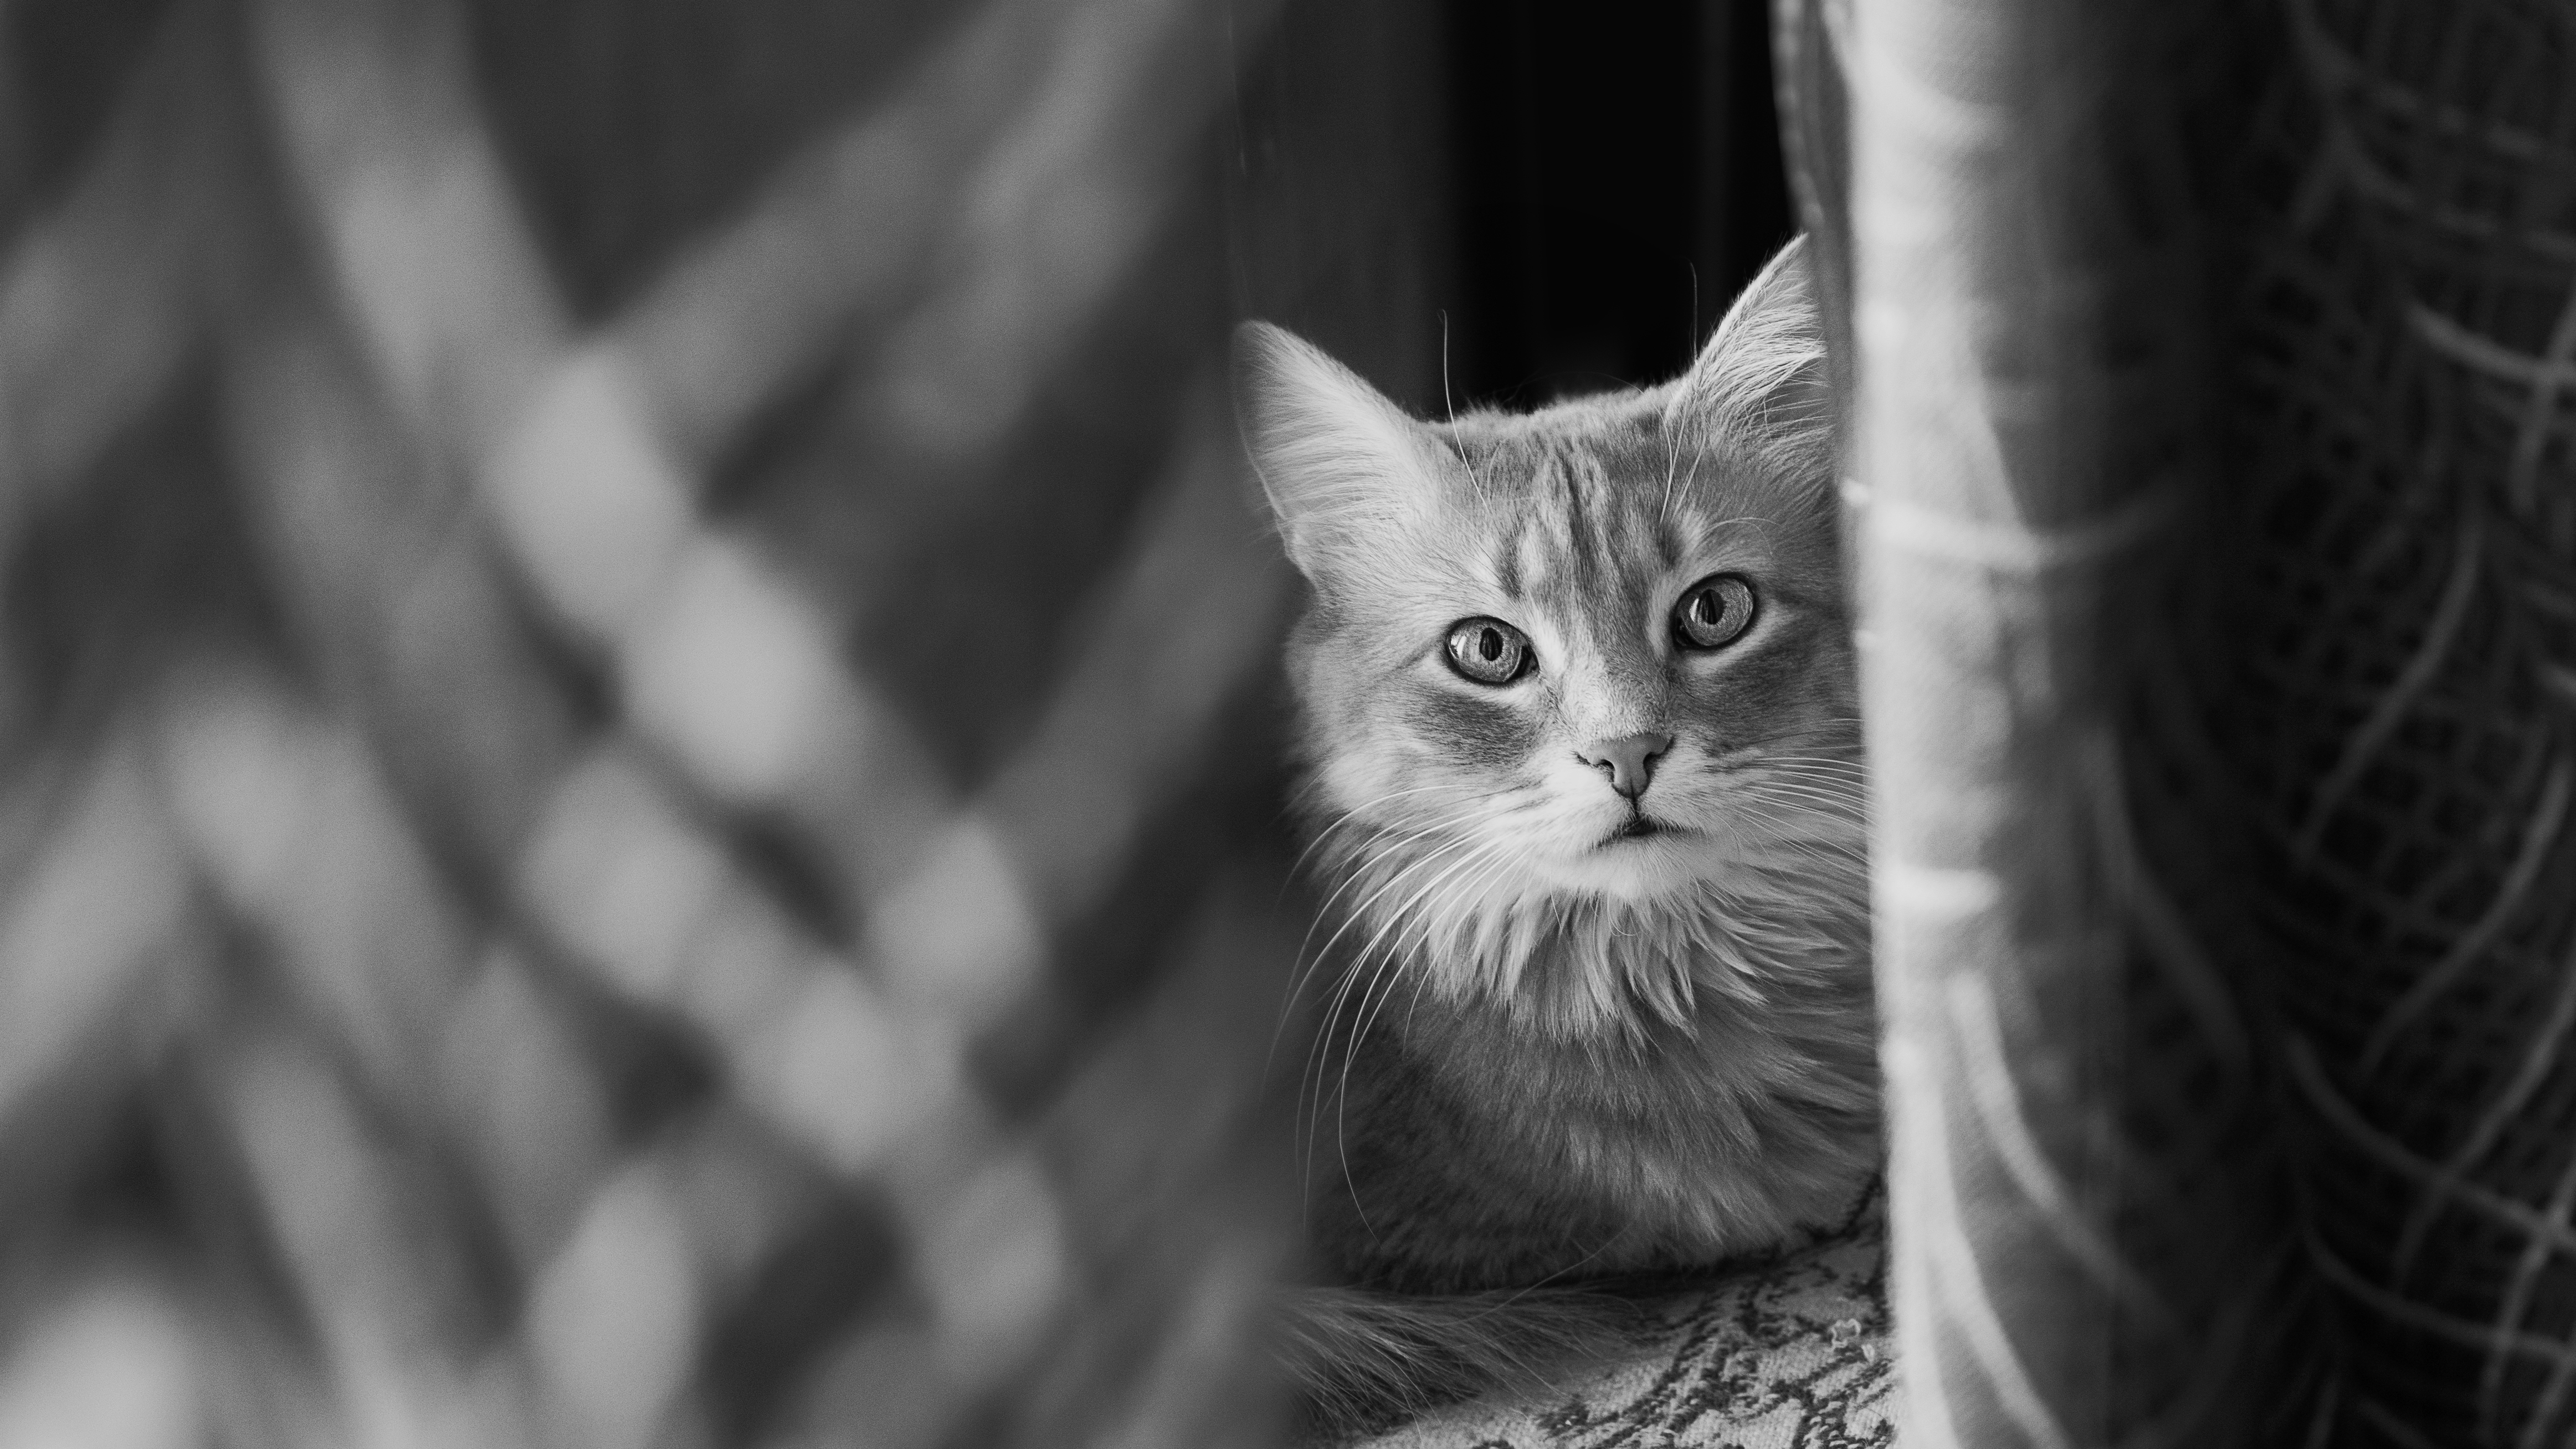
cat, photo, black, white, whiskers, small to medium sized cats, black and white, felidae, tabby cat, monochrome photography, monochrome, eye, domestic short haired cat, carnivore, kitten, snout, snapshot, asian, fur, european shorthair, close up, photography, wild cat, window, style, american shorthair, Ojos azules, ear, norwegian forest cat